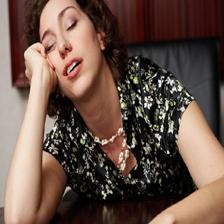
Image emotion (VAD): valence: -0.4, arousal: -0.6, dominance: -0.4
Candidate emotion words:
flustered — valence: -0.368, arousal: 0.806, dominance: -0.434
perplexed — valence: -0.376, arousal: 0.41, dominance: -0.364
resigned — valence: -0.52, arousal: -0.66, dominance: -0.464
weary — valence: -0.612, arousal: -0.438, dominance: -0.596
Best matching emotion: resigned